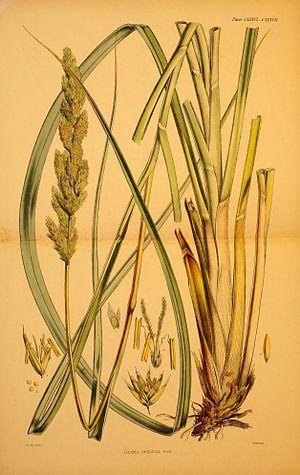
Liste des espèces du genre Poa